Cotaco Opera House

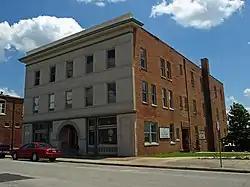
The Cotaco Opera House in July 2010

The Cotaco Opera House, also known as Masonic Building, was the first opera house constructed in the state of Alabama. It is located at 115 Johnston Street in historic downtown Decatur, Alabama.